Nike, Inc.

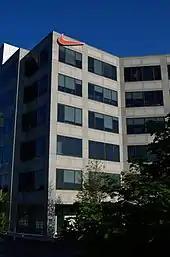
Nike office in North America

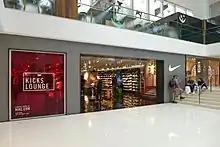
Nike Kicks Lounge in Harbour City, Hong Kong

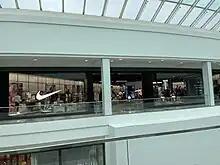
Nike Store at the King of Prussia shopping mall in King of Prussia, Pennsylvania

The Nike brand, with its distinctive "Swoosh" logo, quickly became regarded as a status symbol in modern urban fashion and hip-hop fashion due to its association with success in sport. Beginning in the 1980s, various items of Nike clothing became staples of mainstream American youth fashion, especially tracksuits, shell suits, baseball caps, Air Jordans, Air Force 1's, and Air Max running shoes with thick, air cushioned rubber soles and contrasting blue, yellow, green, white, or red trim. Limited edition sneakers and prototypes with a regional early release were known as Quickstrikes, and became highly desirable items for teenage members of the sneakerhead subculture.